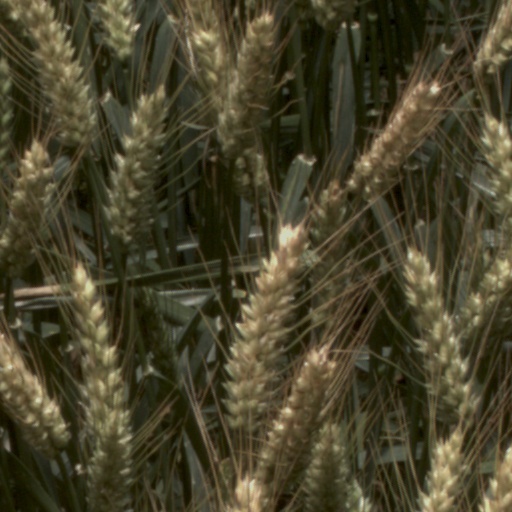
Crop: wheat